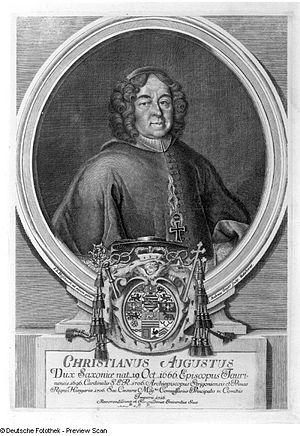
Ágost Keresztély, ou Christian August von Sachsen-Zeitz, est un cardinal allemand-hongrois du XVIIIᵉ siècle. Il est un fils du duc Maurice de Saxe-Zeitz.